Rup Lal

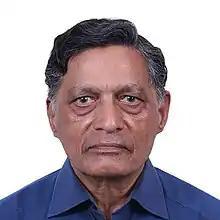

Rup Lal is an Indian molecular biologist known for his work in molecular biology, genomics, metagenomics and taxonomy of microbial diversity inhabiting extreme niches. His research has led to the development of novel analogue of rifamycin, identification and functional characterization of microbial communities at Manikaran hotsprings atop the Himalayan Ranges in Himachal Pradesh and deciphering the role of microbes in degradation of Hexacholorocyclohexane (HCH) at a polluted dumpsite located at Ummari village, Lucknow, India. He has over 45 years of strong and longstanding experience in administration, teaching and research in various capacities at University of Delhi, India. He was ASM Ambassador for India (2012-2015), presently the ISME and FEMS Ambassador to India and Ambassador to International Microbial Literacy Initiative-South Asia Centre (IMILI-SAC). He was a visiting scientist at the University of Cambridge, University of Kaiserslautern, Oregon State University, EPFL, University of Lausanne, ETH-EAWAG, Zurich, CSIRO- Canberra (Australia) and Helmholtz Centre for Environmental Research, Leipzig. He is recipient of several prestigious fellowships: Alexander von Humboldt Fellowship, DBT- Overseas Fellowship, Indo-US-ASM Professorship in Microbiology, Australian Government Endeavour Executive Fellowship (2018-2019), ASM Moselio Schaechter Distinguished Service Award, Prof. S.R. Vyas Memorial Award, Prof. BN Johri Award, Lifetime Achievement Award from AMI(Association of Microbiologists of India), and Best ISME Ambassador-2022, Editor-in-Chief Indian Journal of Microbiology (2006-2013) and editorial board member- mSystems, ISME- Communication, Environmental-Microbiology/Reports, BMC-Biotechnology/Biochemistry, Microbial-Biotechnology, Indian Journal of Microbiology.